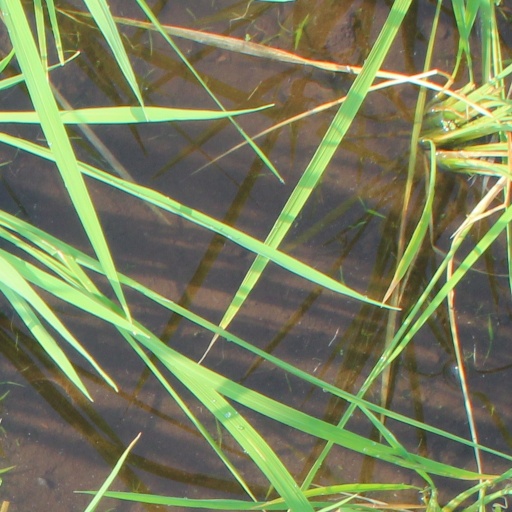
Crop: rice